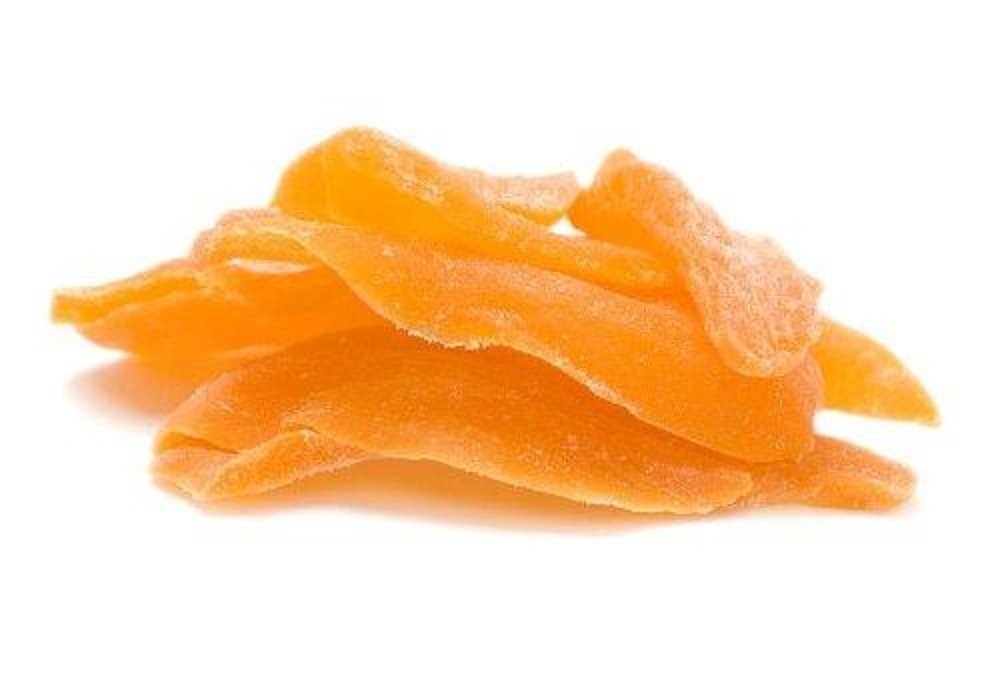
Item Name: Dehydrated Mango Slices by Its Delish, (2 lbs)
Bullet Point 1: SCRUMPTIOUS Sweet and Chewy Dried Mango Slices
Bullet Point 2: VALUE SIZE One, Two, Three, Five & Ten Pounds bulk bag Its Delish brand
Bullet Point 3: TASTE & HEALTH Fresh, tasty and healthy, rich source of minerals and vitamins
Bullet Point 4: STOCK UP Delicious treat for home, office and on-the go for parties, snacking or whatever the occasion
Bullet Point 5: Certified Kosher OU Packaged in the USA
Value: 1.0
Unit: Count

Price: 19.99